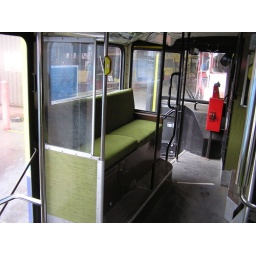
Before touring for Yahoo!, the bus carried passengers in very green seats in Ireland.